Suzuki GSX-R1000

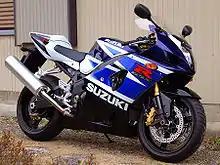
2003 GSX-R1000 K3

After the GSX-R1000 had been on the roads and race tracks for three years, Suzuki put out a new version of the model in late September 2002. Suzuki engineers had been working on the three things that made a fast bike faster; weight, power, and handling. The 2003 model year's GSX-R1000 weighed less, had more power/torque, and handled better.